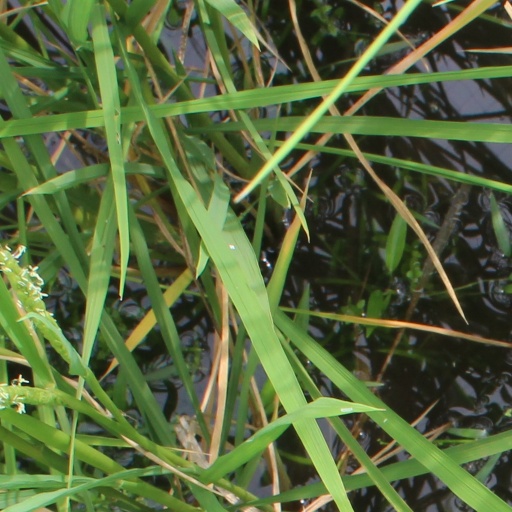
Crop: rice